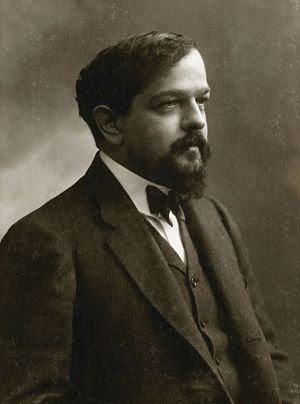
Claude Debussy
Claude Debussy ca. 1908. Fotografi af Nadar.
Achille-Claude Debussy var en fransk komponist.